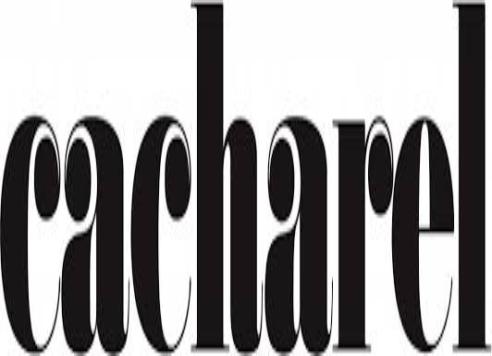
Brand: Cacharel
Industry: Clothes